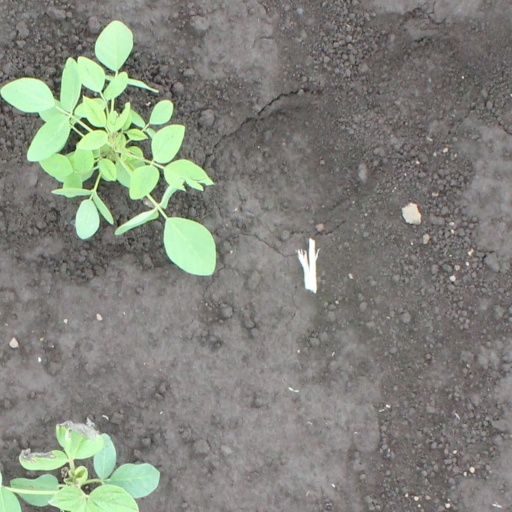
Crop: soybean